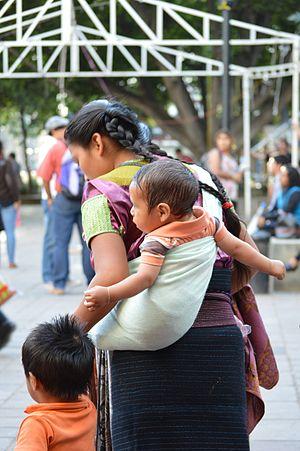
Un rebozo est un vêtement long et plat utilisé principalement par les femmes au Mexique. Il peut être porté de différentes manières, généralement plié ou enroulé autour de la tête et/ou du haut du corps pour se protéger du soleil, fournir de la chaleur et comme accessoire à une tenue. Il est également utilisé pour transporter les bébés et les gros ballots, en particulier chez les femmes autochtones. L'origine du vêtement n'est pas claire, mais elle remonte très probablement au début de la période coloniale, car les versions traditionnelles du vêtement montrent des influences indigènes, européennes et asiatiques. Les rebozos traditionnels sont tissés à la main avec du coton, de la laine, de la soie et de la rayonne de différentes longueurs, mais ils ont tous un motif et des franges, qui peuvent être tissées au doigt pour créer des motifs complexes. Ce vêtement est considéré comme faisant partie de l'identité mexicaine et presque toutes les femmes mexicaines en possèdent au moins un. Il est porté par des femmes comme Frida Kahlo, l'actrice María Félix et l'ancienne première dame mexicaine Margarita Zavala et est toujours populaire dans les zones rurales du pays.